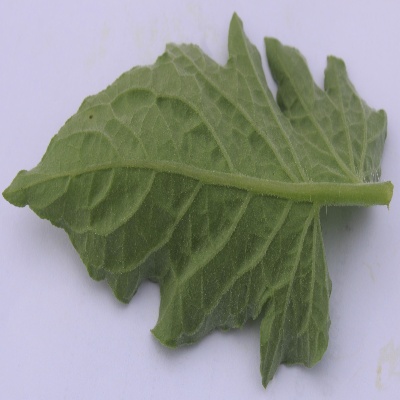
Crop: Tomato
Condition: healthy